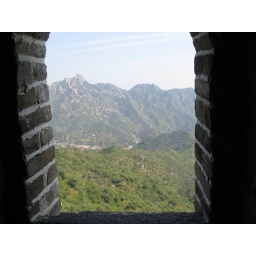
Looking out the windows in another tower